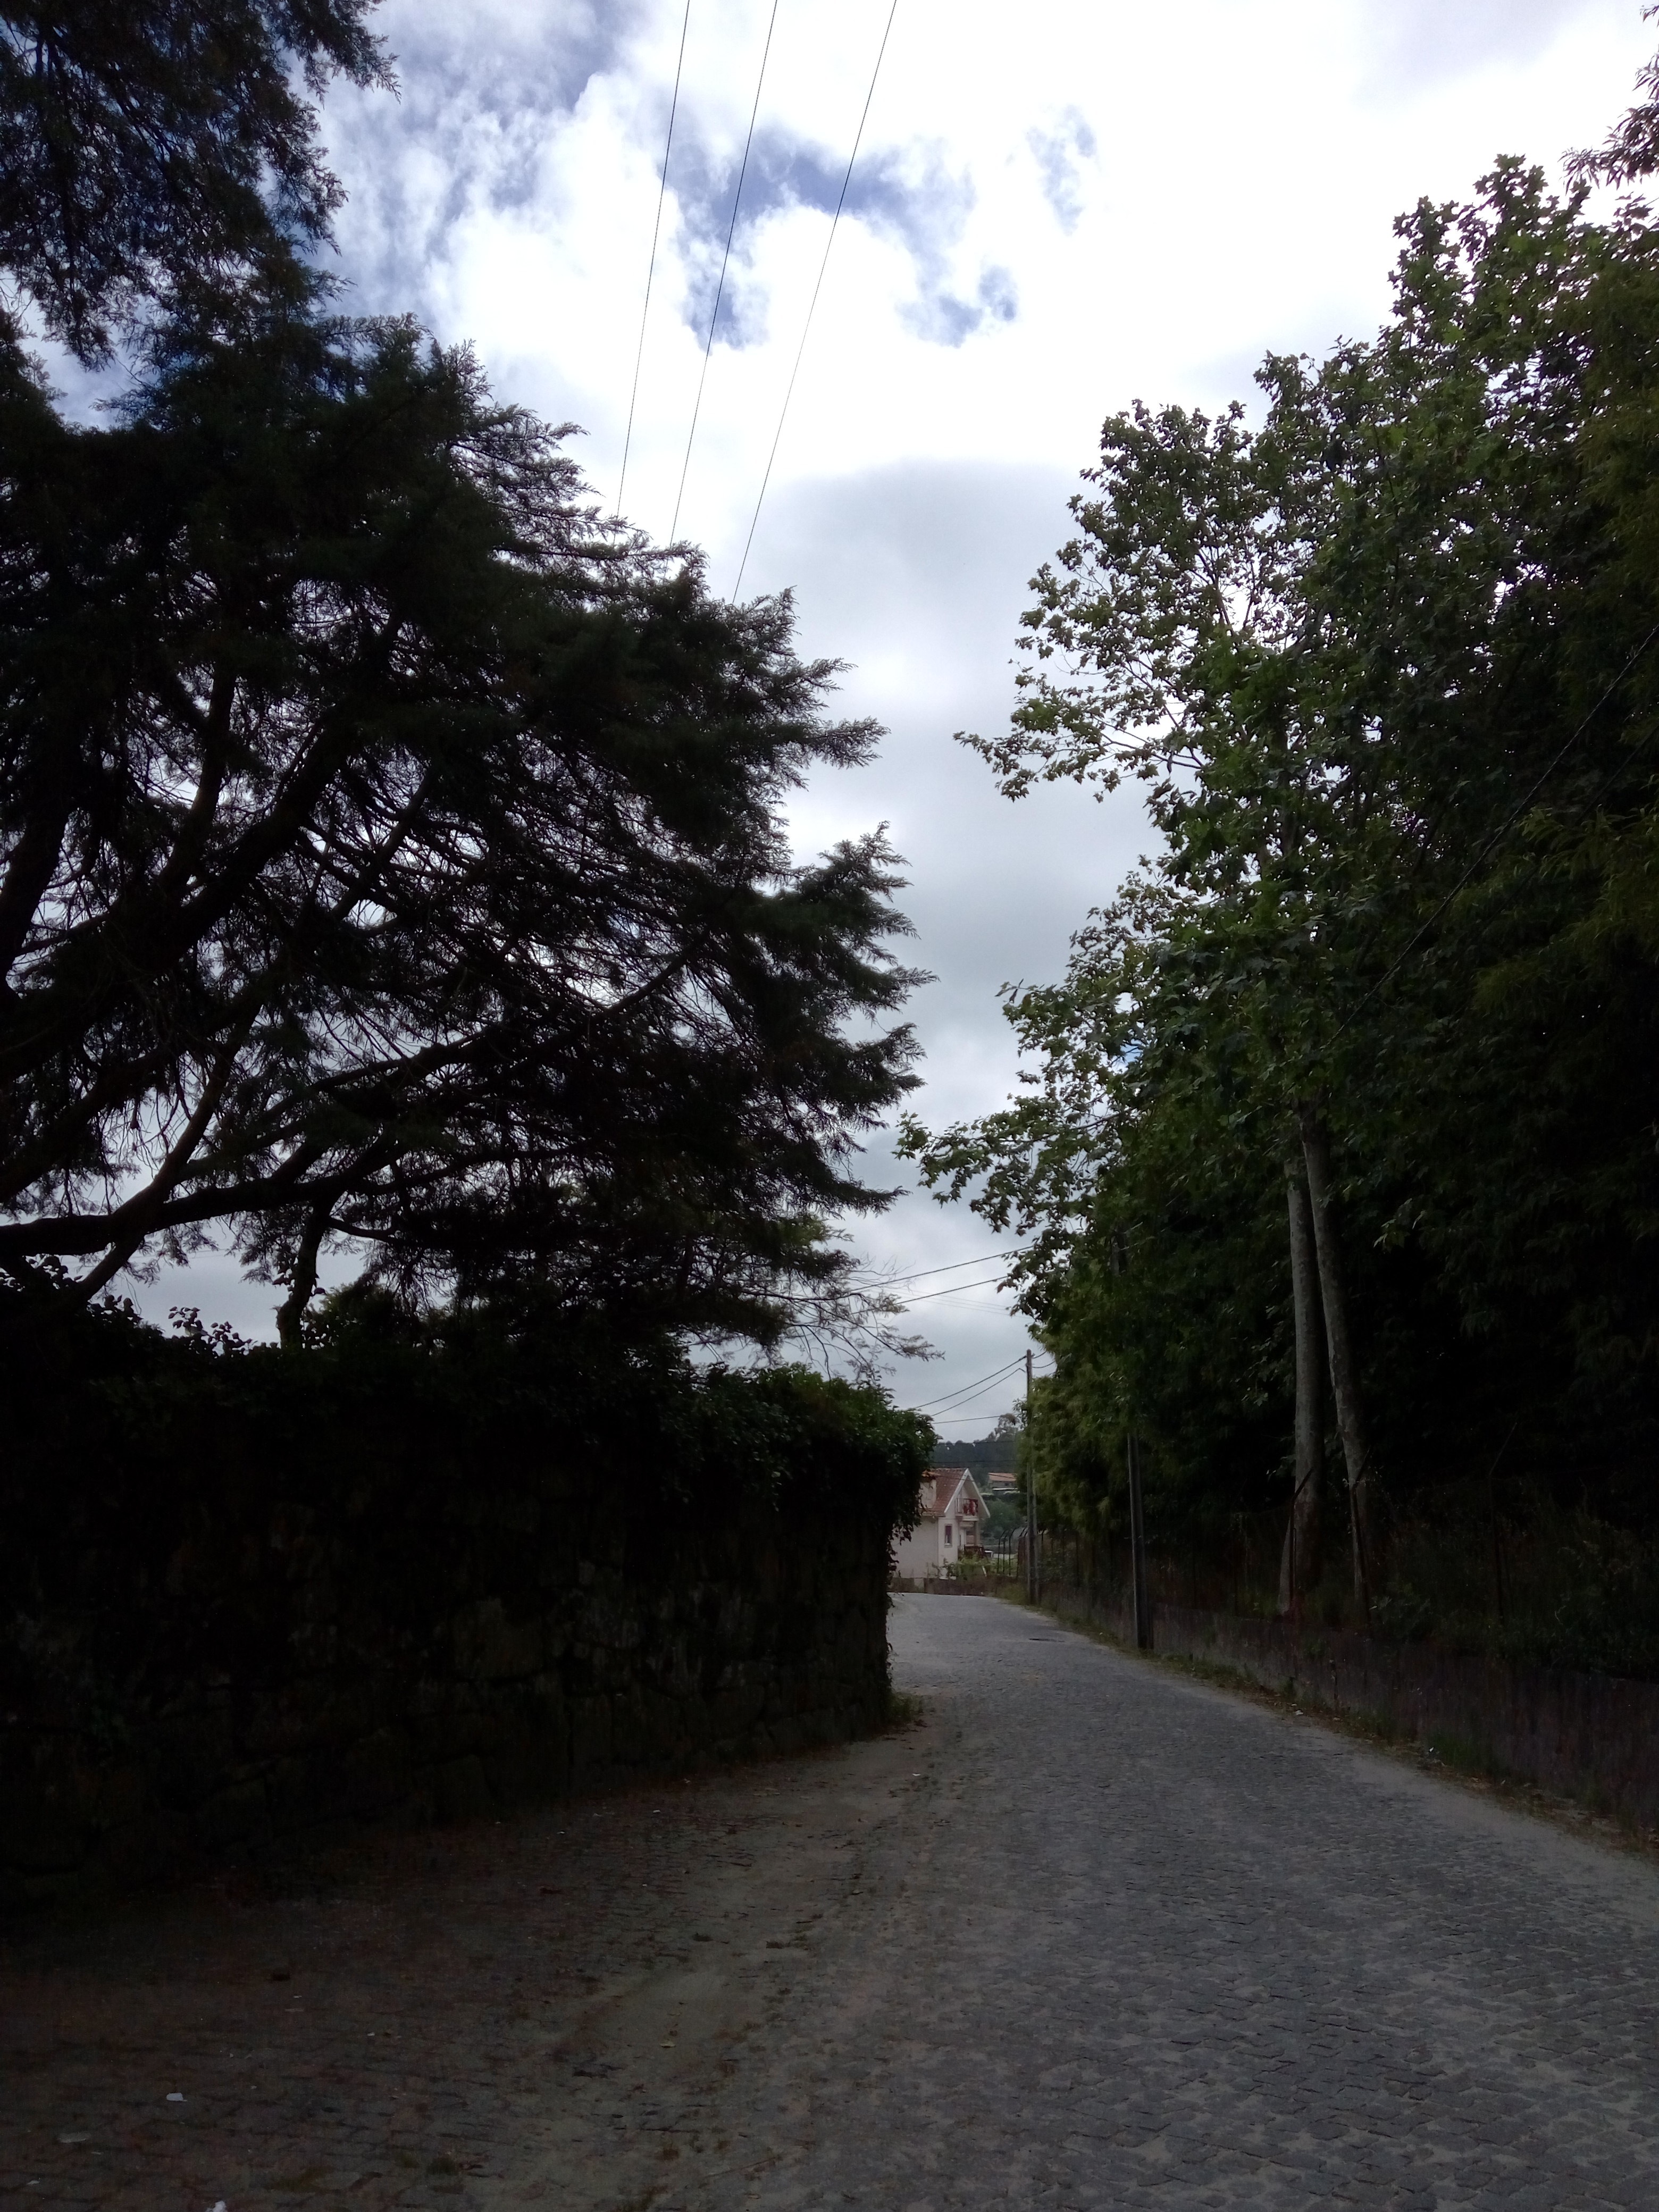
tree, nature, forest, grass, cloud, plant, sky, road, sunlight, morning, leaf, hill, autumn, infrastructure, rural area, atmospheric phenomenon, woody plant